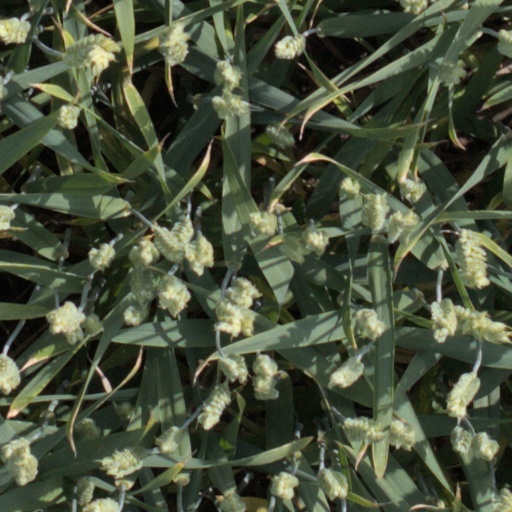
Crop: wheat